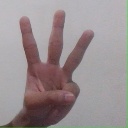
अक्षर: व